Portland Fire Station No. 23

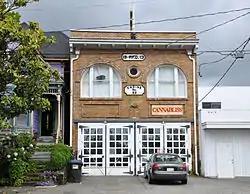
Portland Fire Station No. 23 in 2011

Historic Portland Fire Station No. 23 in southeast Portland in the U.S. state of Oregon is a two-story structure listed on the National Register of Historic Places. Built in Italianate style in 1913, it was added to the register in 1989.